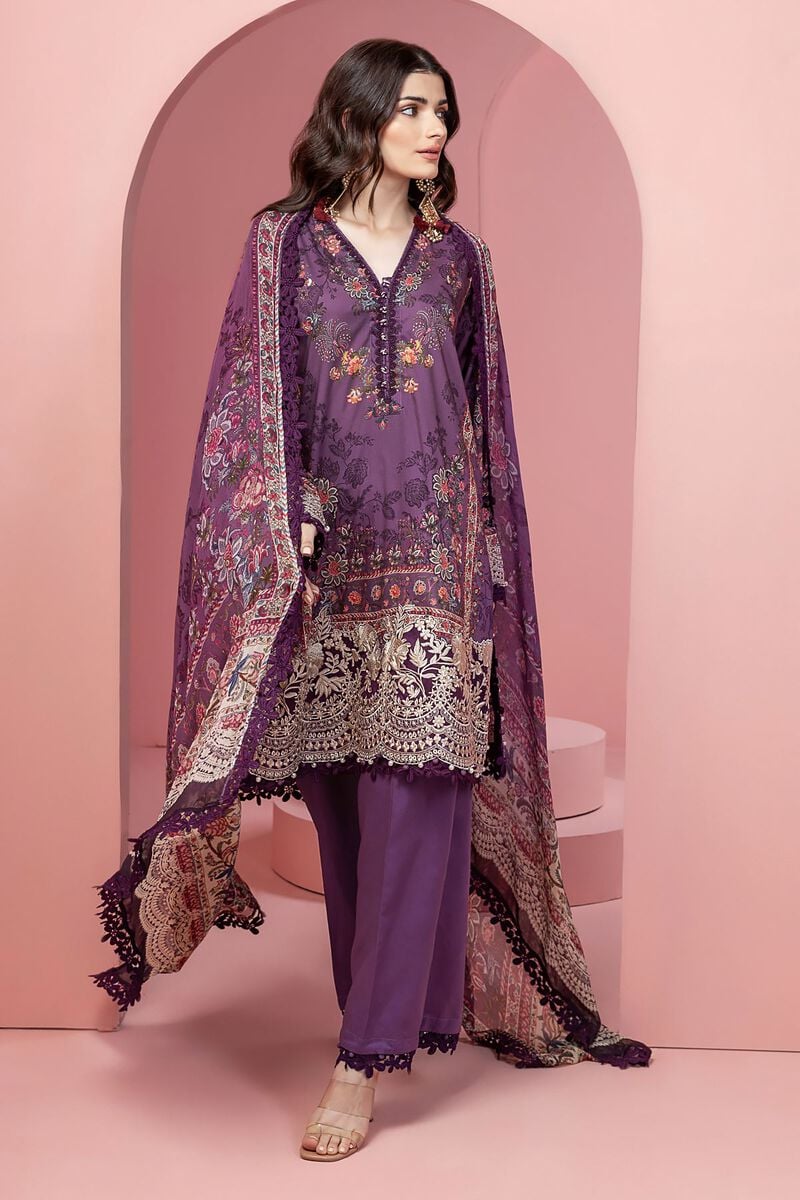
purple embroidered salwar suit